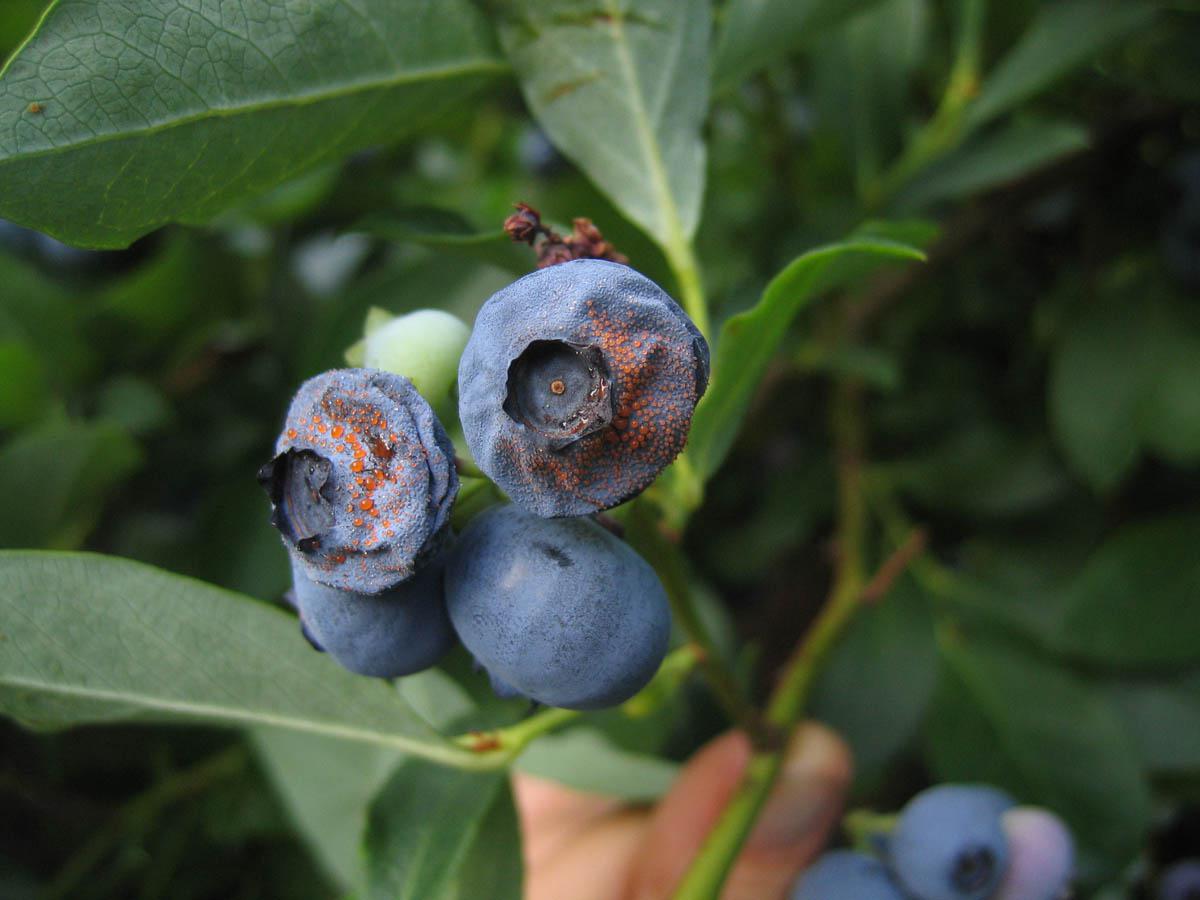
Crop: blueberry
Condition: anthracnose